Allegheny Plateau

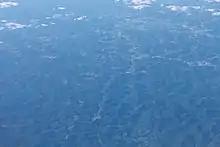
Aerial view of Allegheny Plateau terrain surrounding Weston, West Virginia

The Allegheny Plateau is a physiographic section of the larger Appalachian Plateau province, which in turn is part of the larger Appalachian physiographic division.